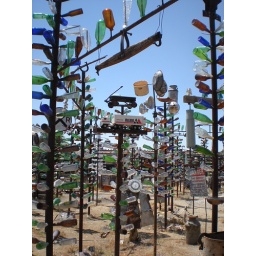
Elmer's always adding on to his display at the bottle tree ranch in Oro Grande, CA.